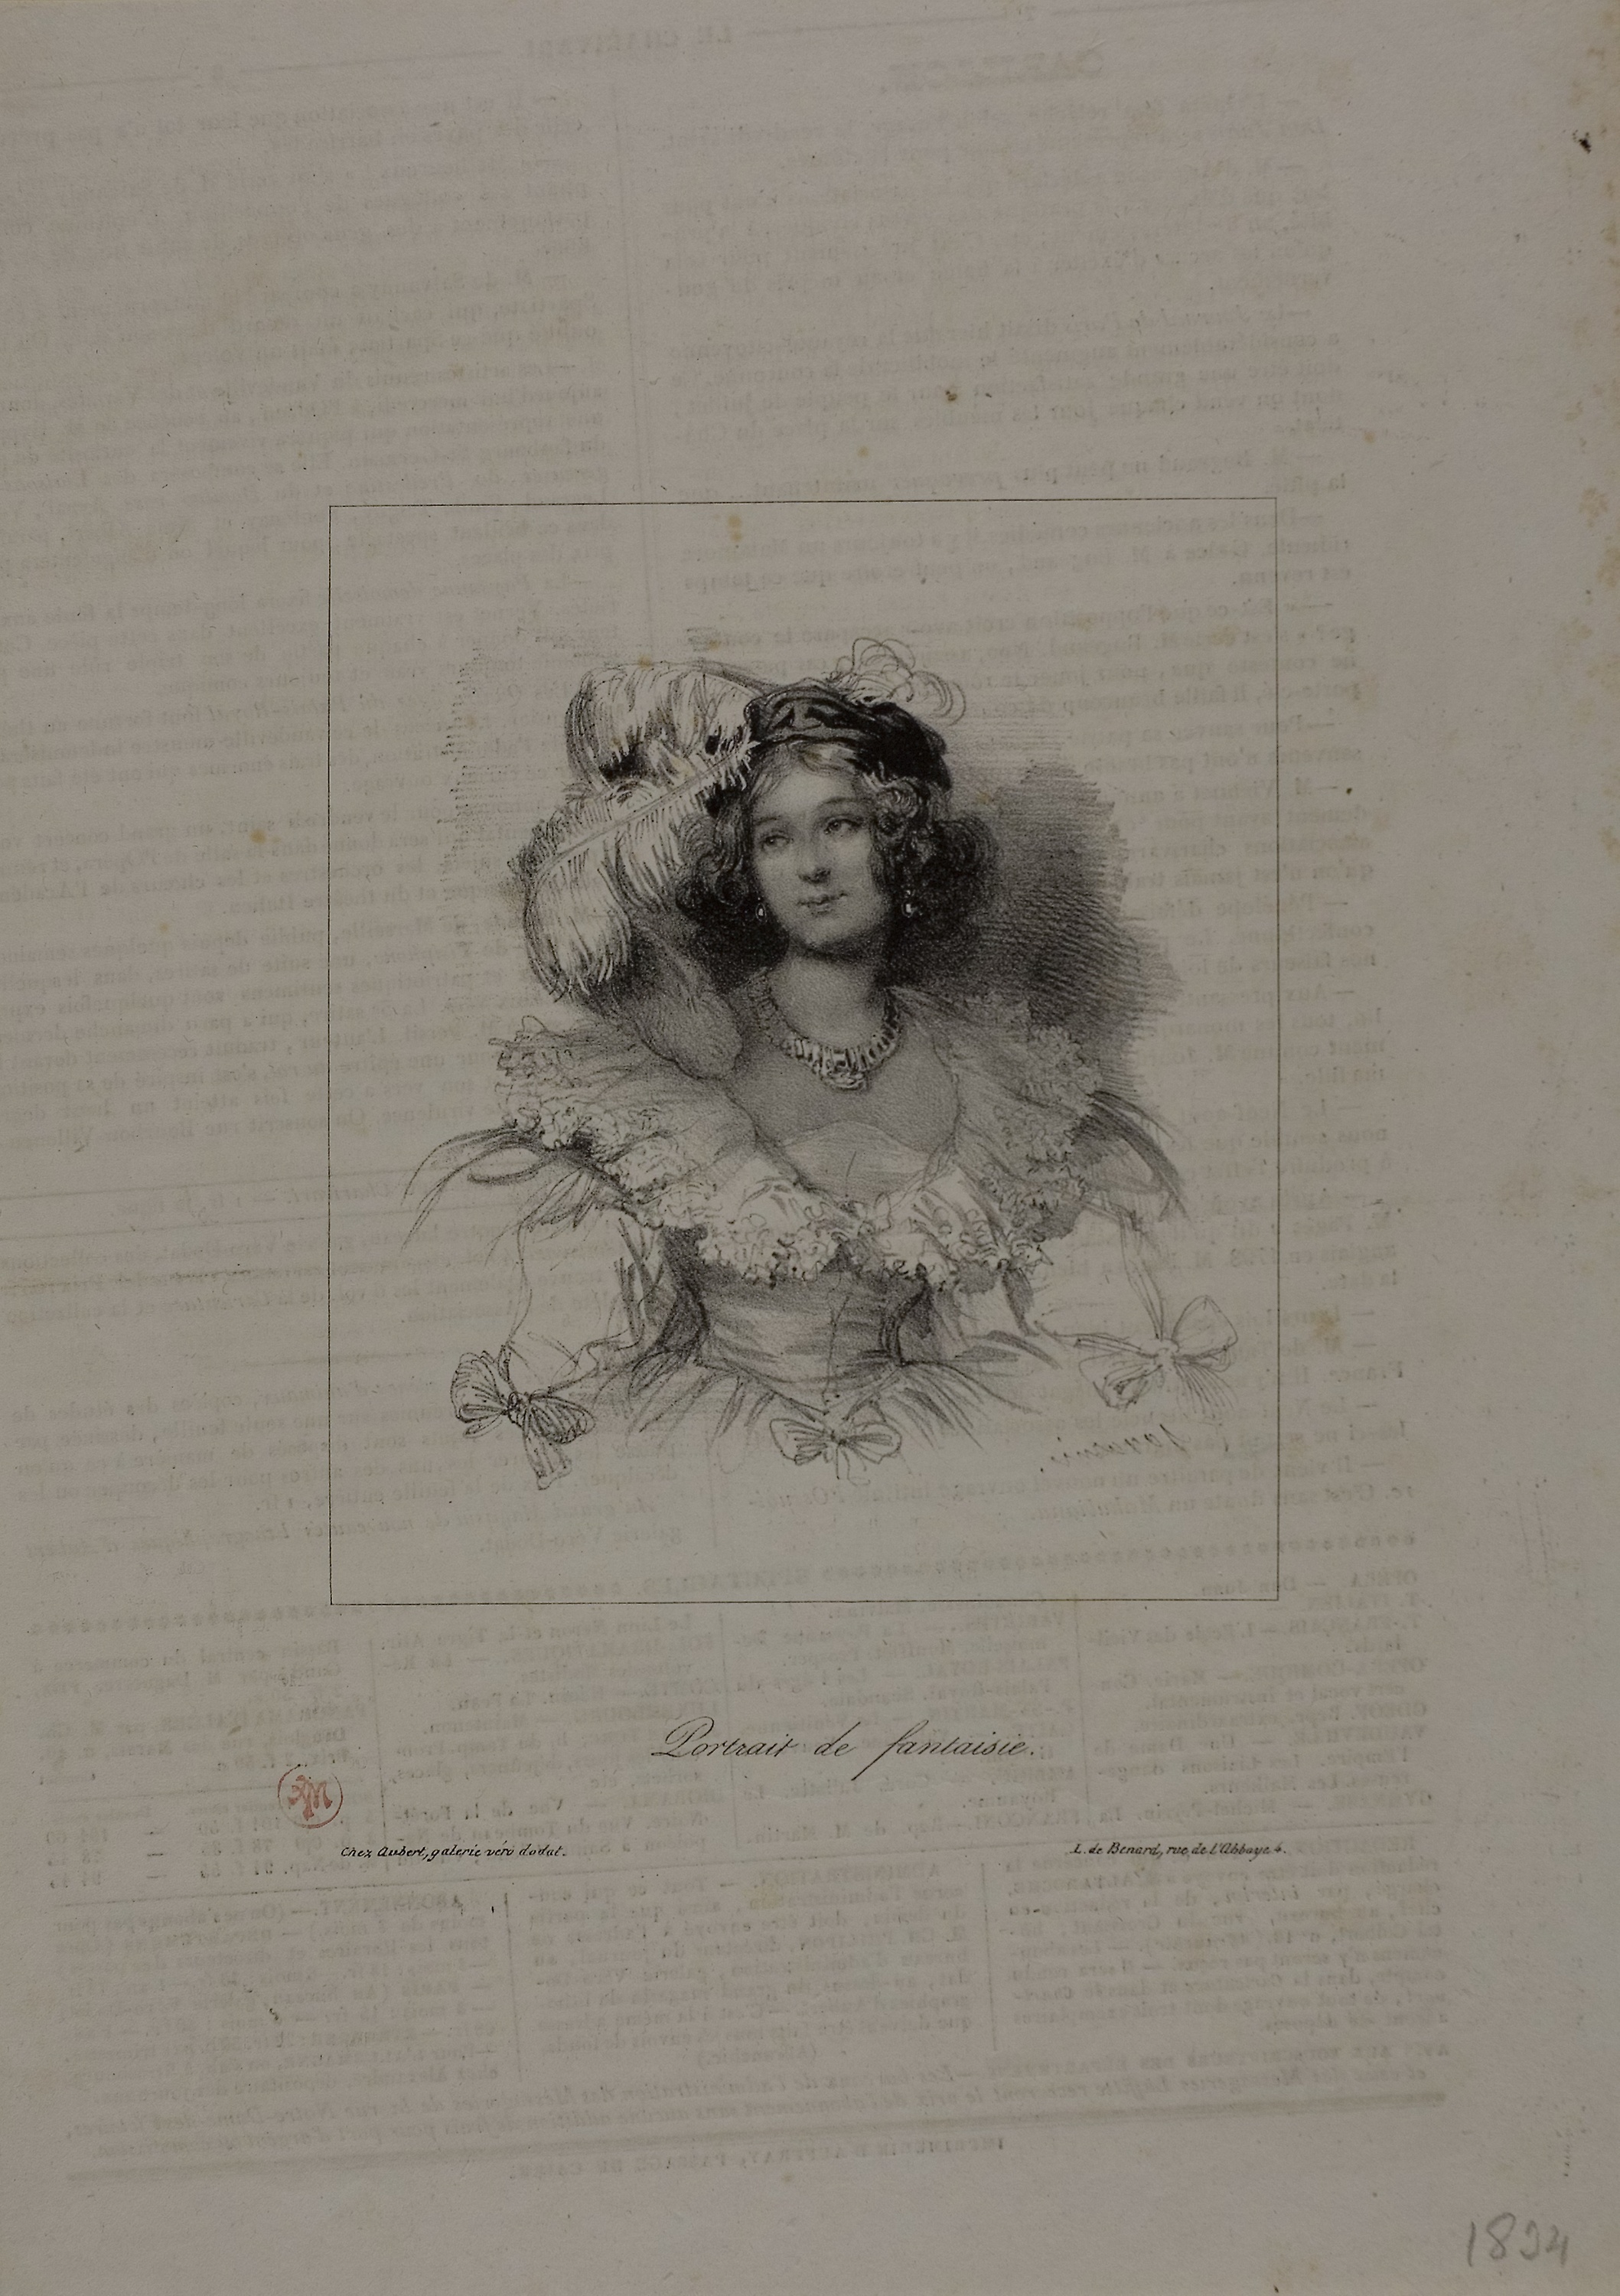
art, artwork, visual arts, drawing, font, paper, portrait, illustration